Lateral shoot

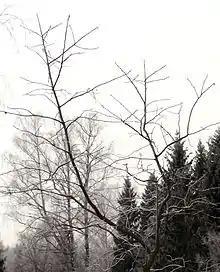
Lateral shoots/branches are often numerous on larger vegetation such as certain trees or bushes.

A lateral shoot, commonly known as a branch, is a part of a plant's shoot system that develops from axillary buds on the stem's surface, extending laterally from the plant's stem.